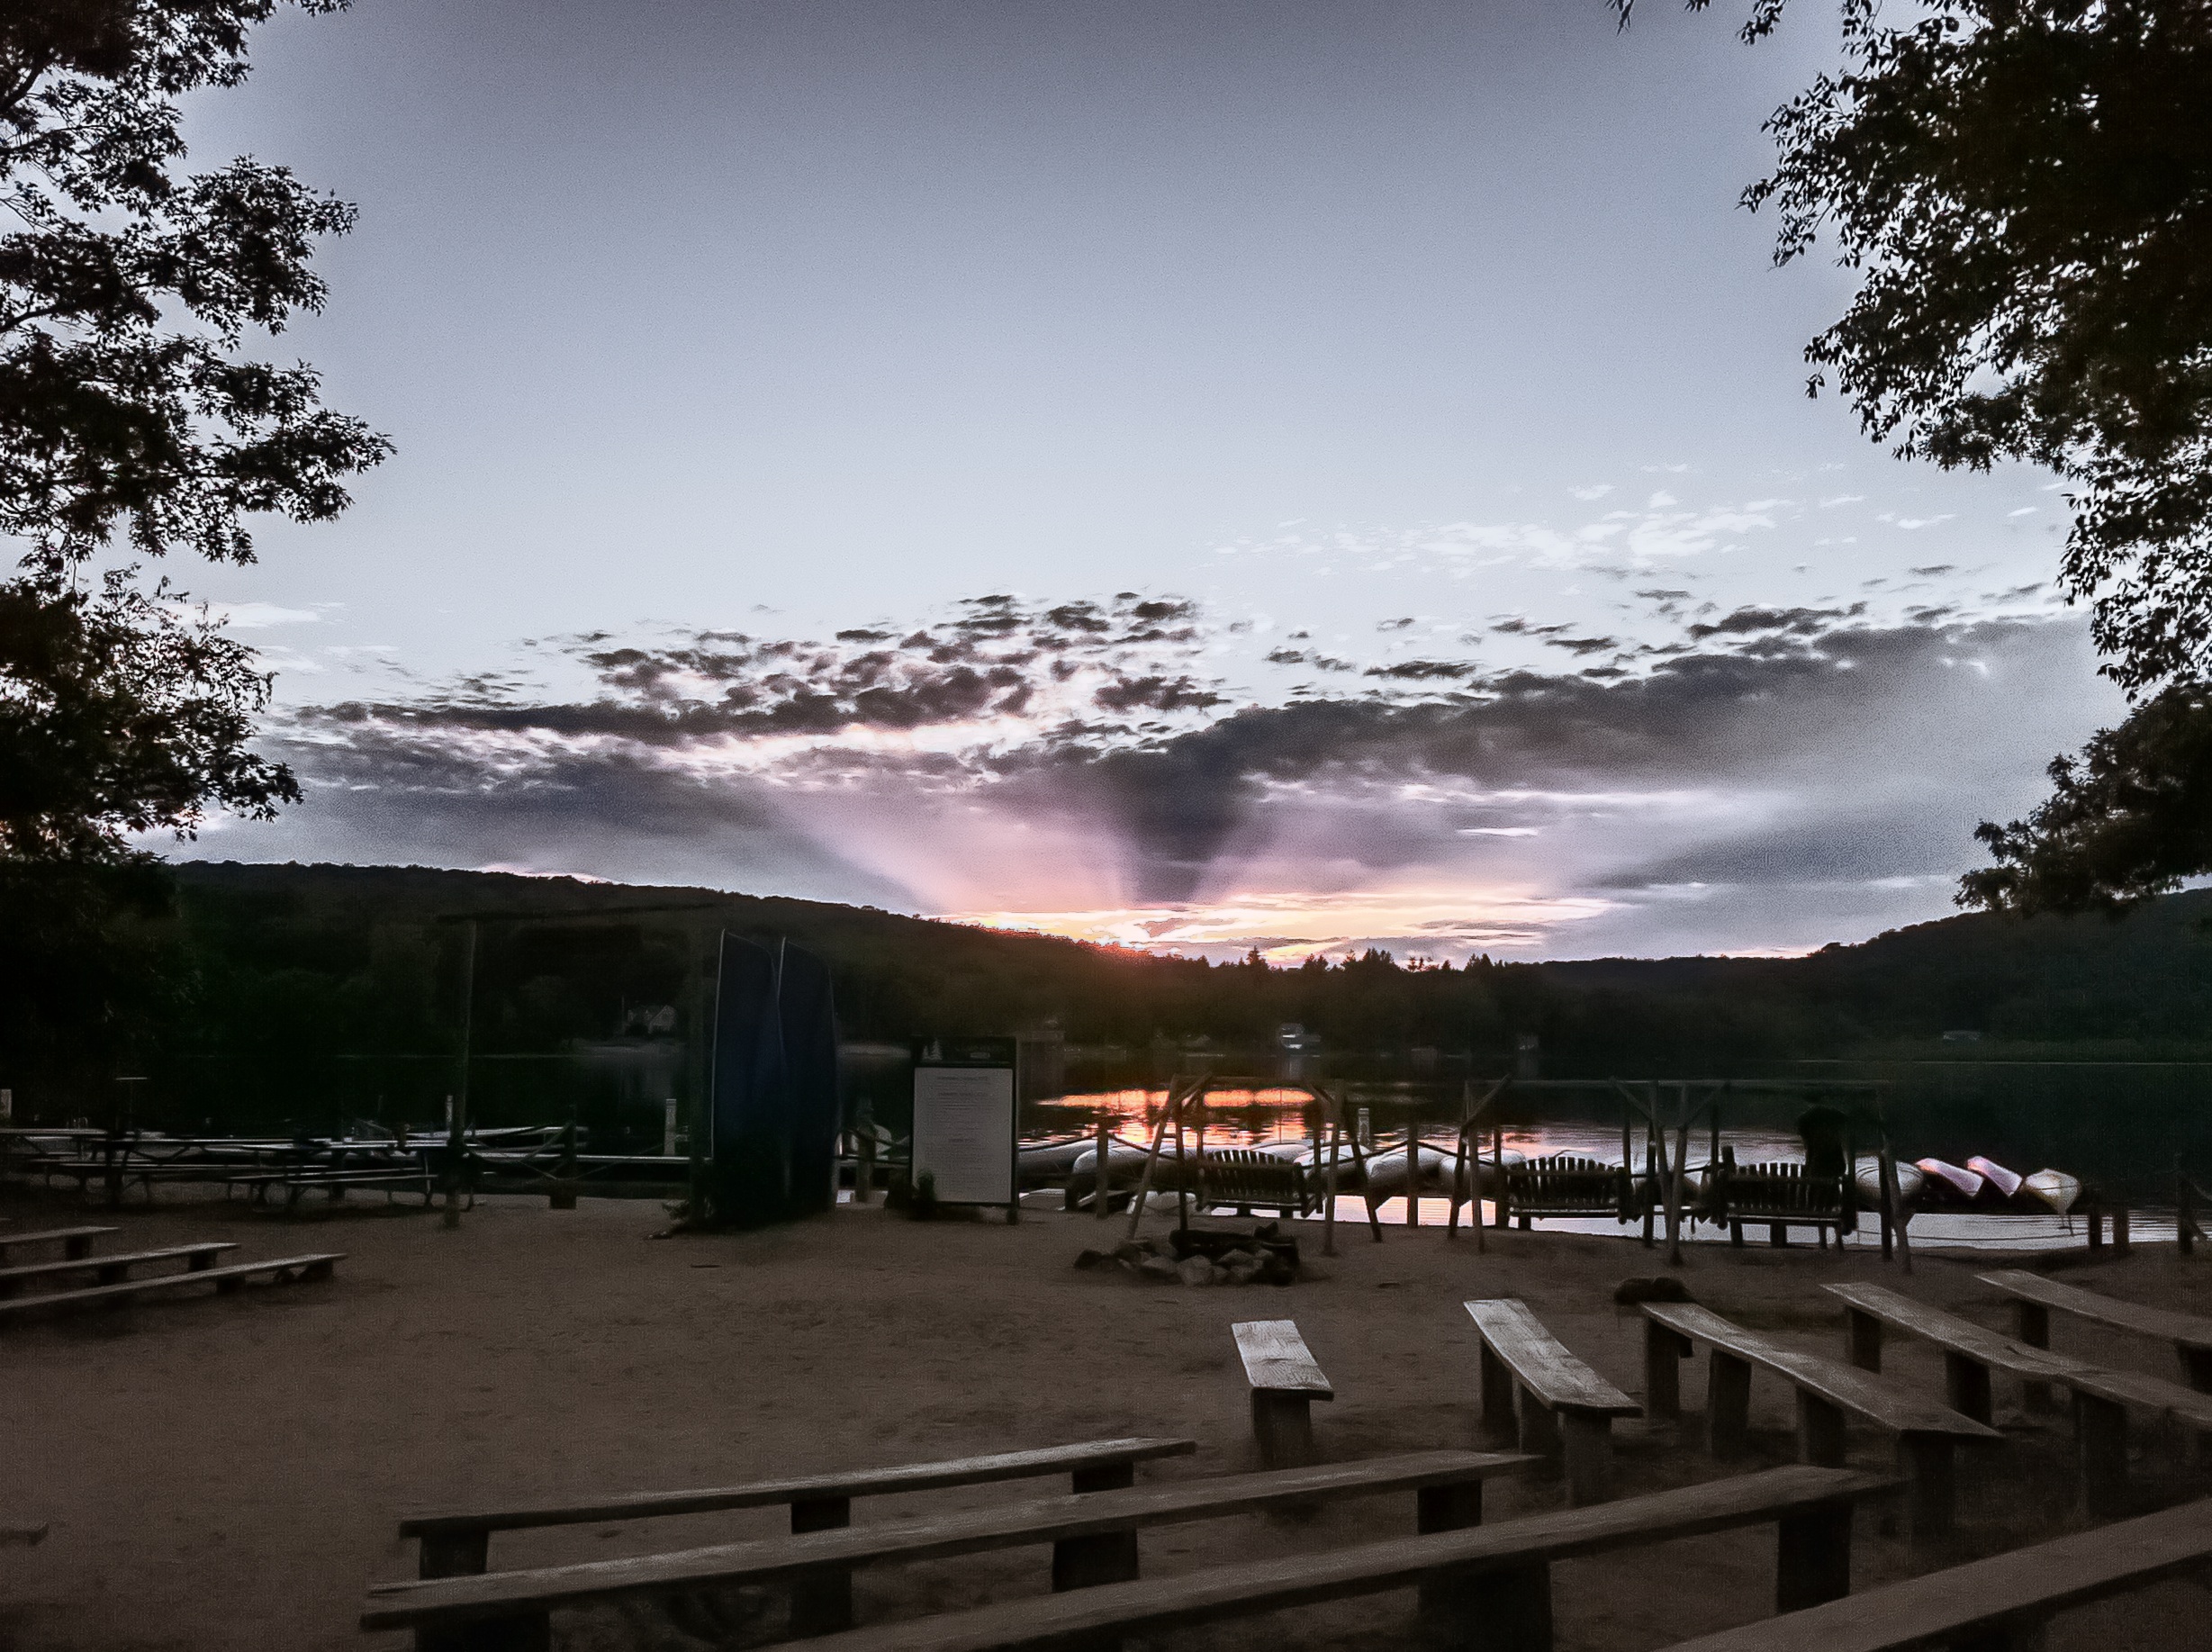
cloud, structure, sky, sunset, night, morning, cityscape, dusk, evening, reflection, weather, lighting, stadium, atmosphere of earth, sport venue